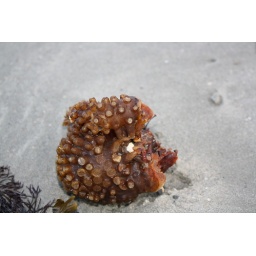
i shot this on the beach in Mayo , is a marine plant looking like a porkypine without the pines :)